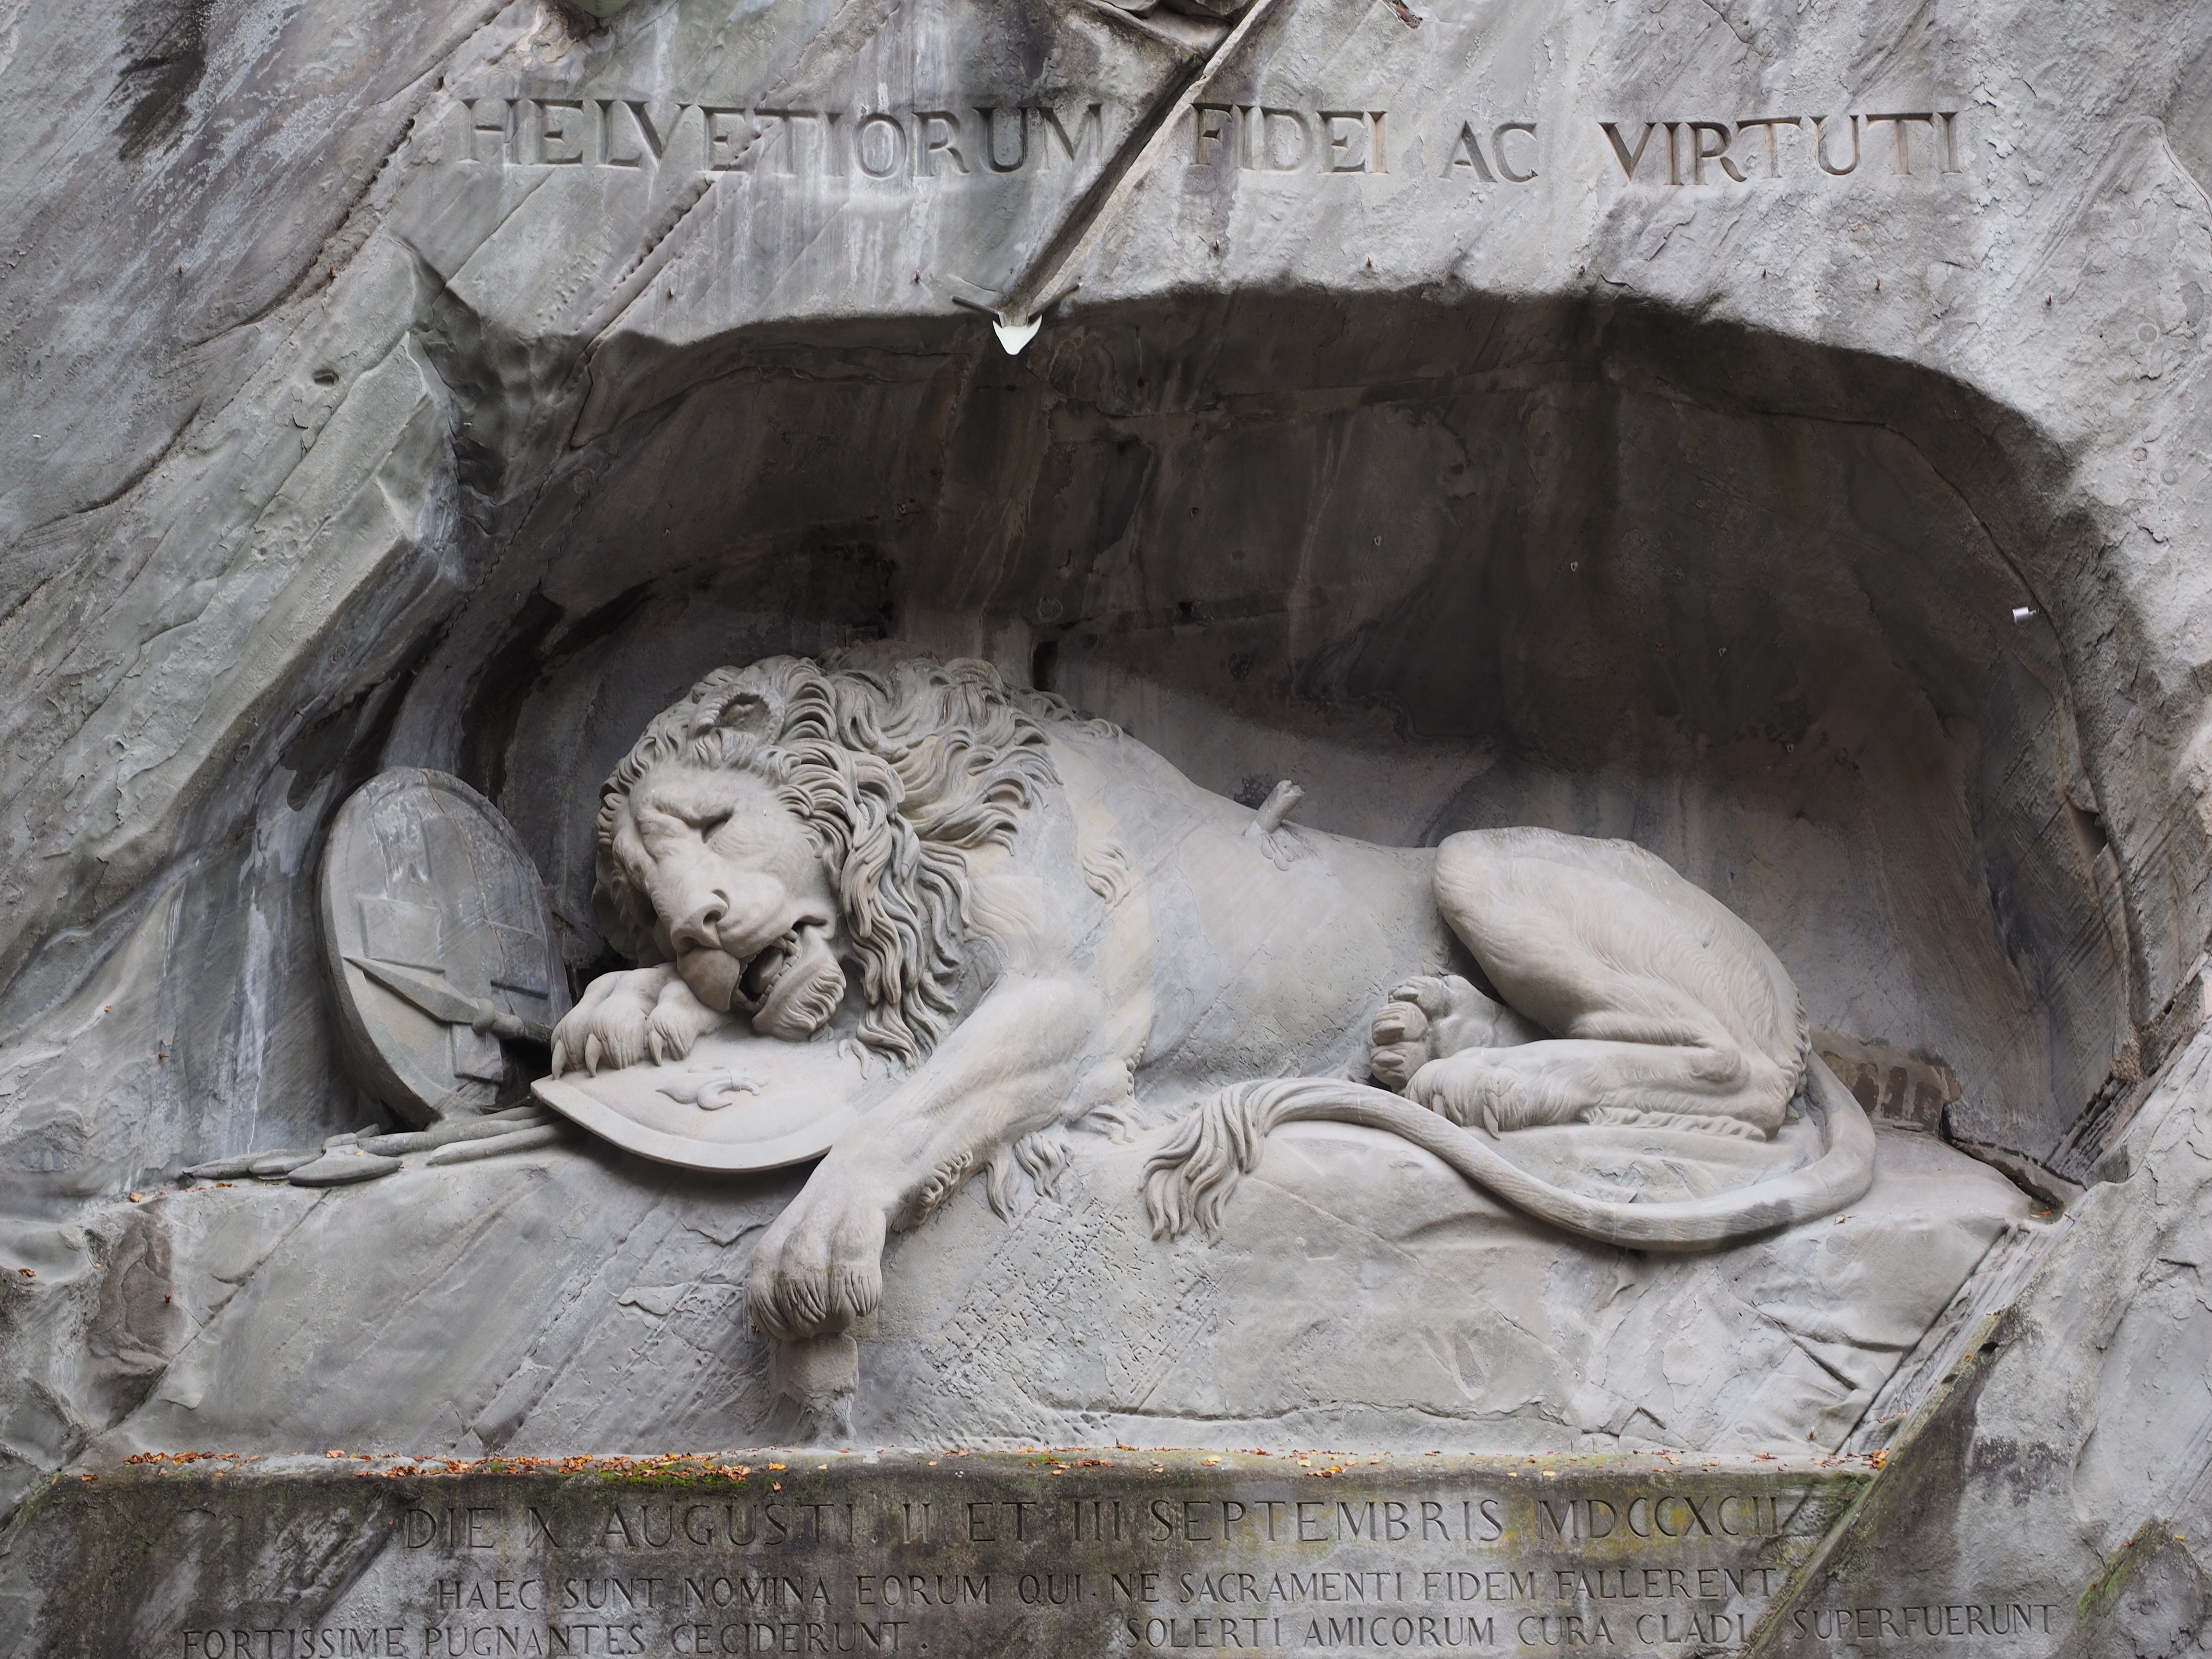
rock, monument, statue, lion, sculpture, art, temple, lucerne, switzerland, carving, relief, lying, dying, lion monument, stone carving, ancient history, swiss conservation, bertel thorvaldsen, thorvaldsen, helvetiorum fidei ac virtuti